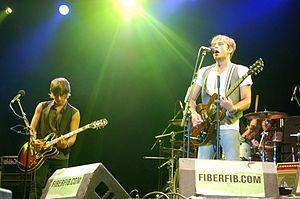
Use Somebody est une chanson du groupe américain de rock alternatif Kings of Leon. Il est le second single du quatrième album studio du groupe de 2008 Only by the Night et est sorti le 8 décembre 2008.